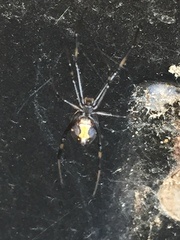
Species: Lactrodectus_hesperus